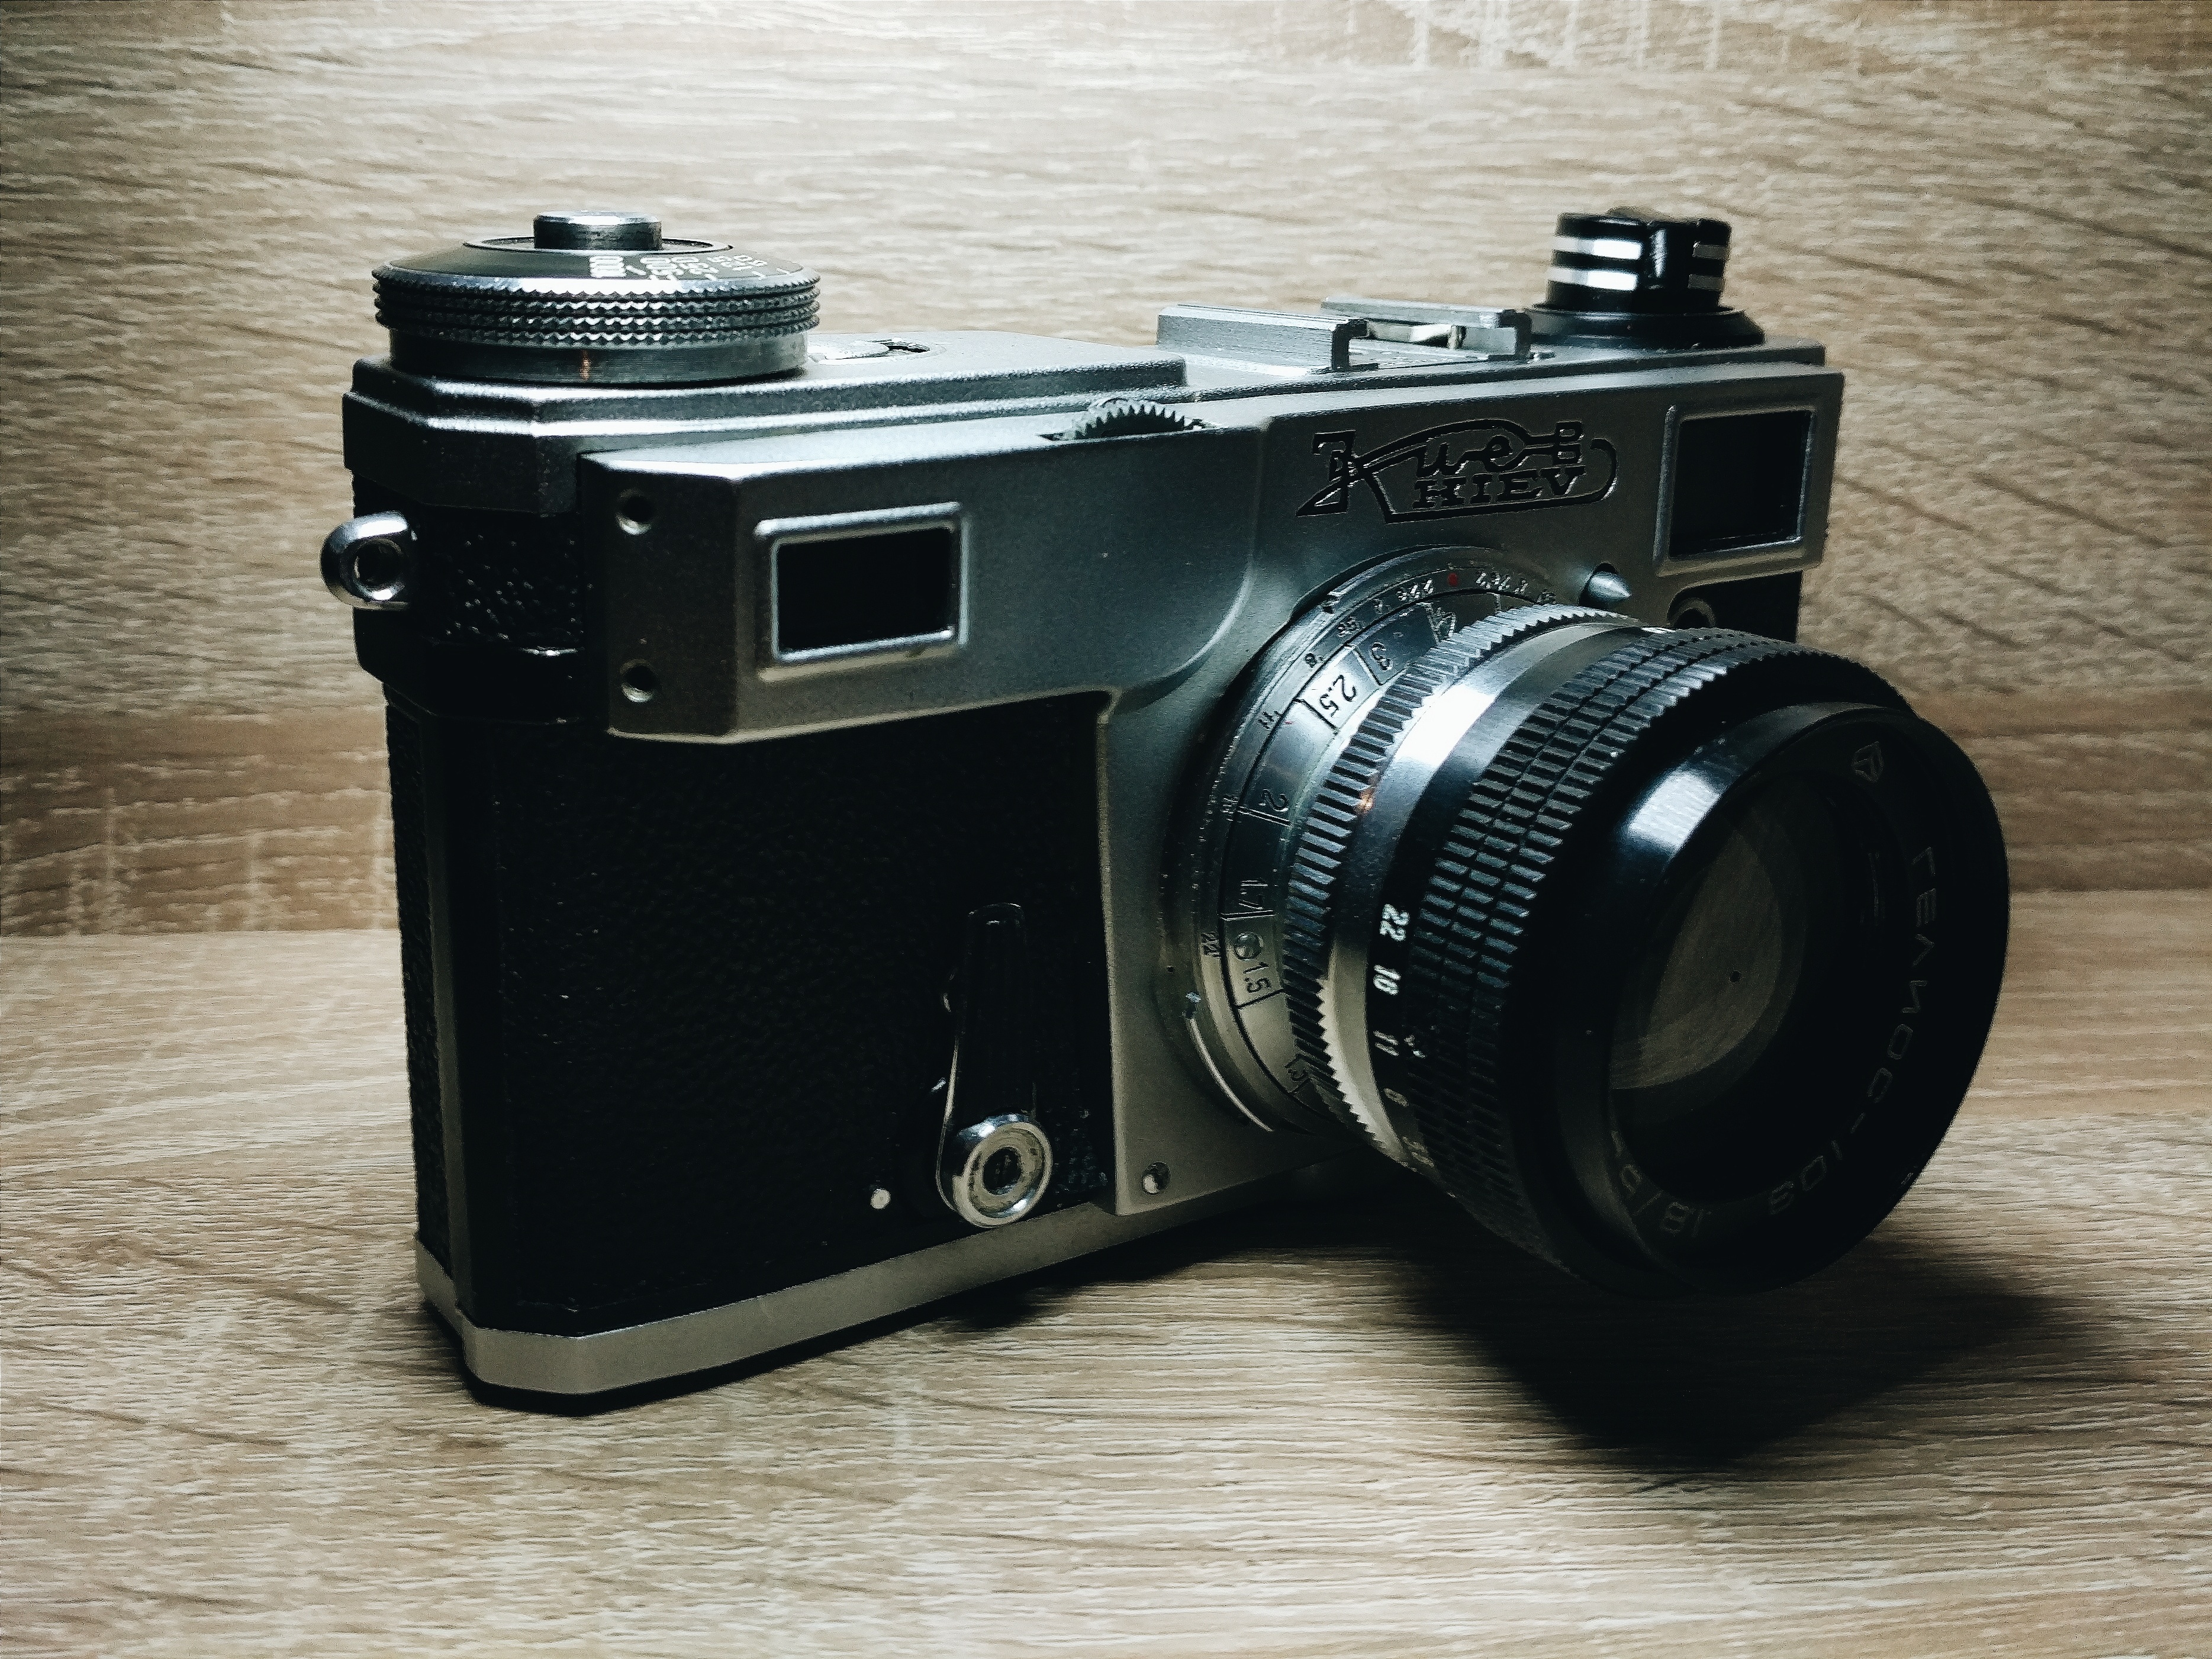
camera, reflex camera, digital camera, camera lens, digital slr, single lens reflex camera, cameras optics, mirrorless interchangeable lens camera